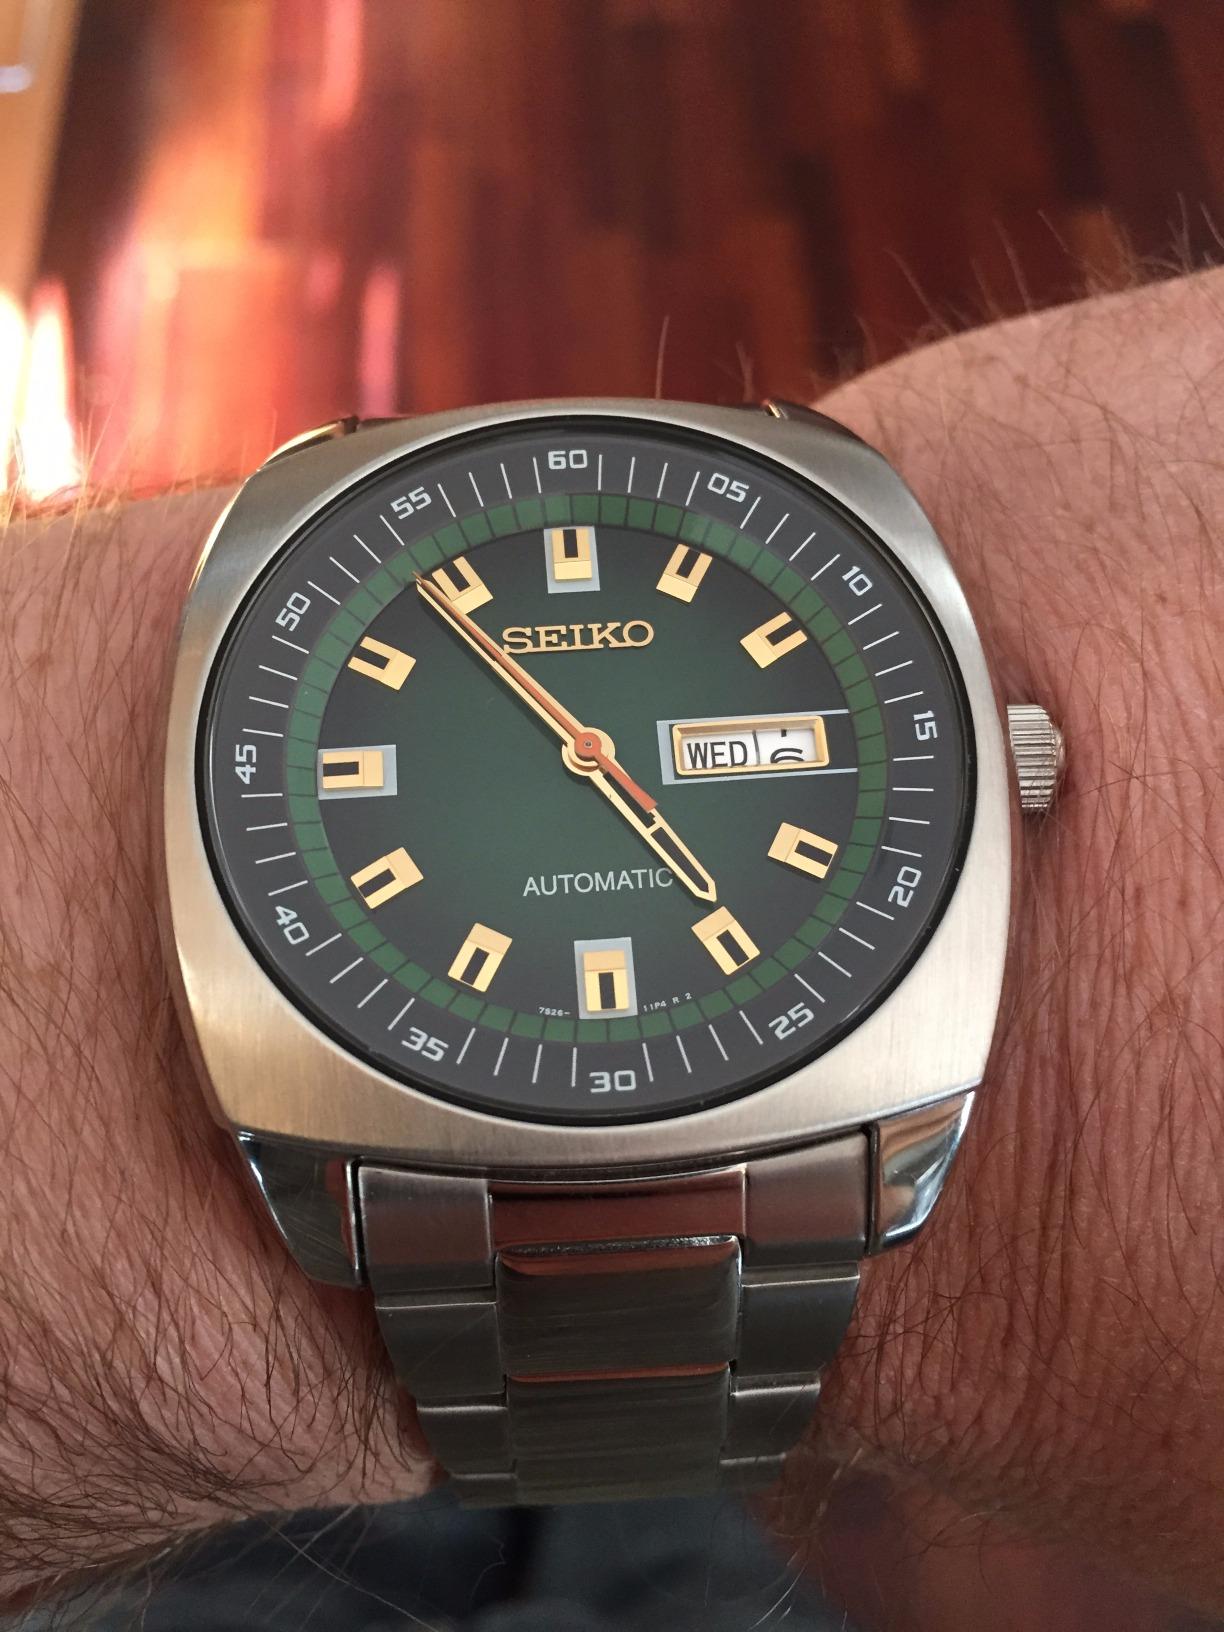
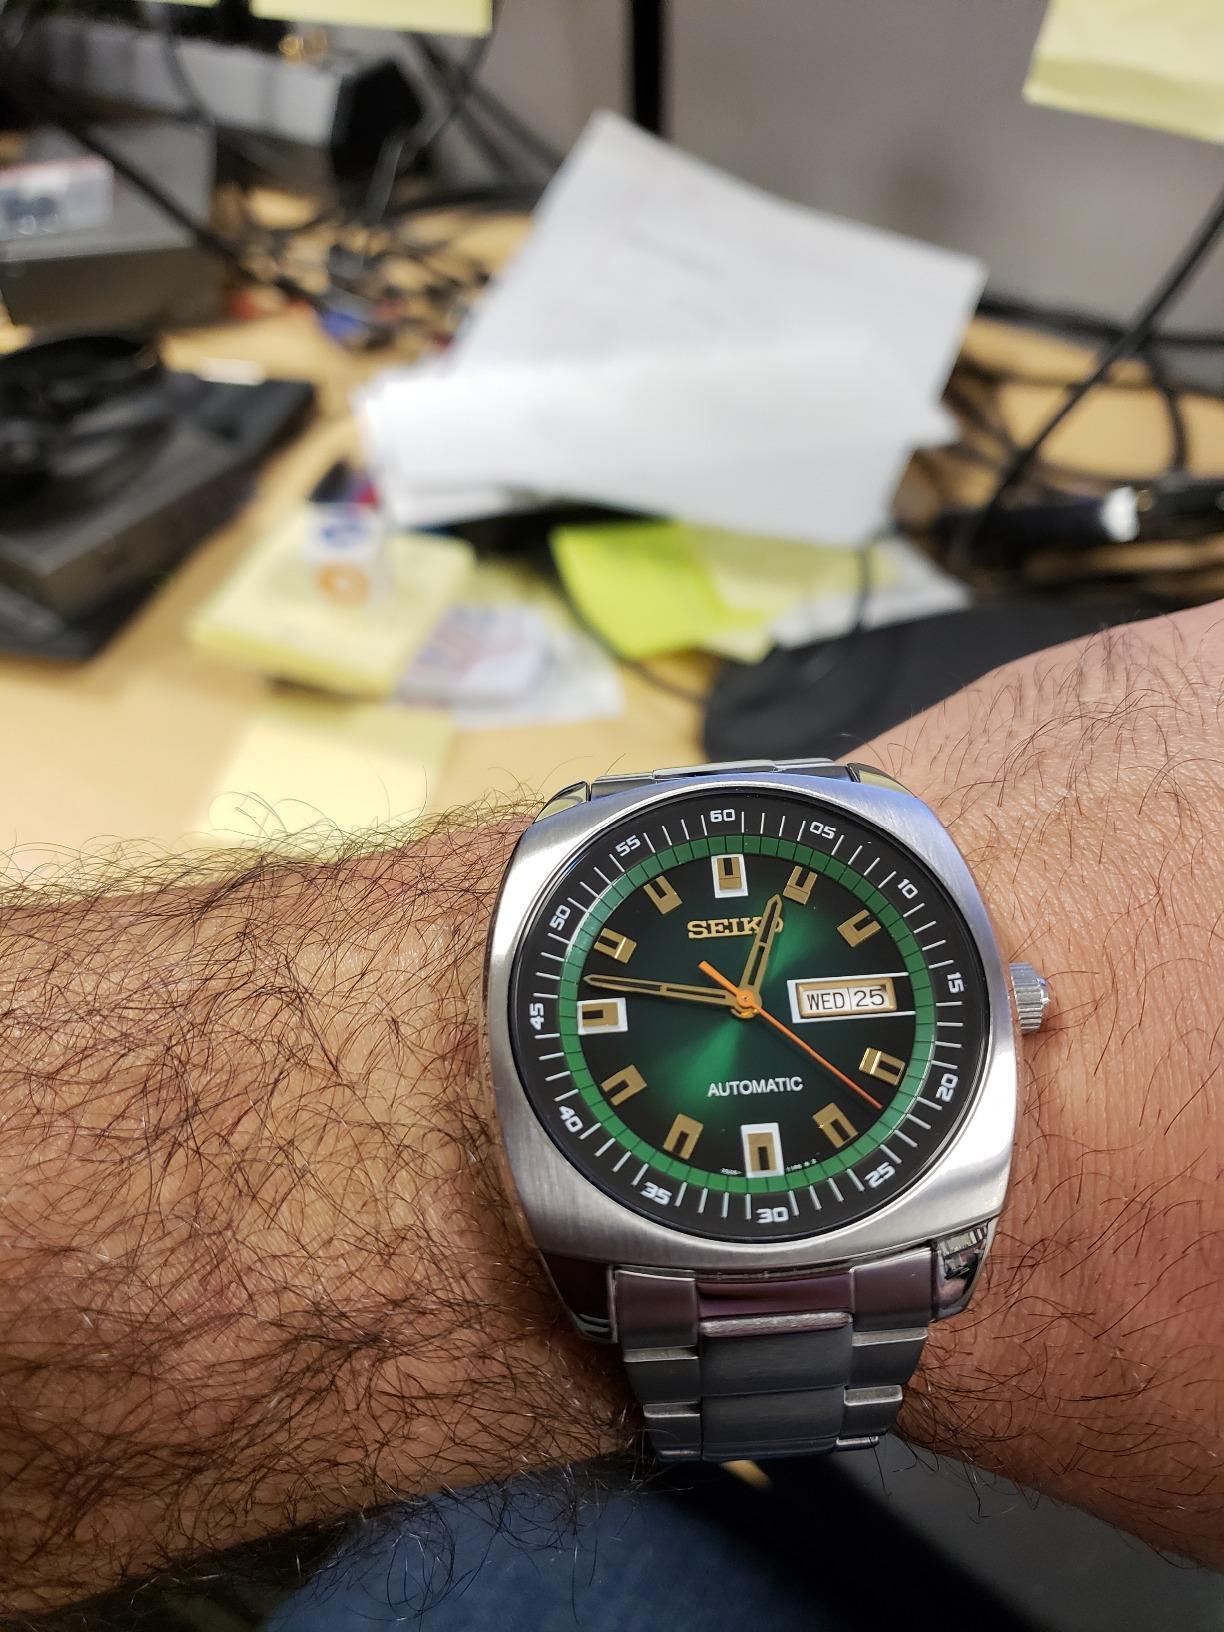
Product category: accessories_watch
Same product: yes